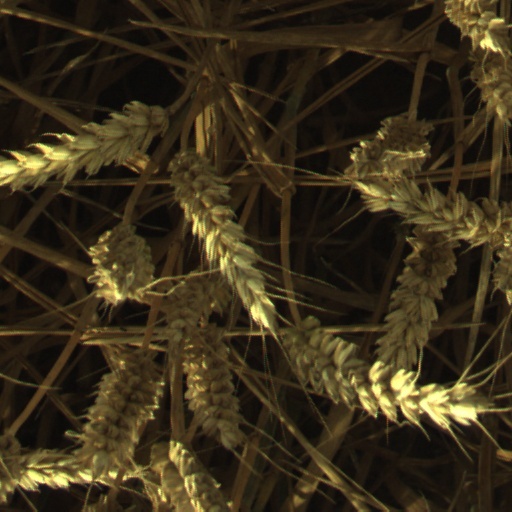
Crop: wheat